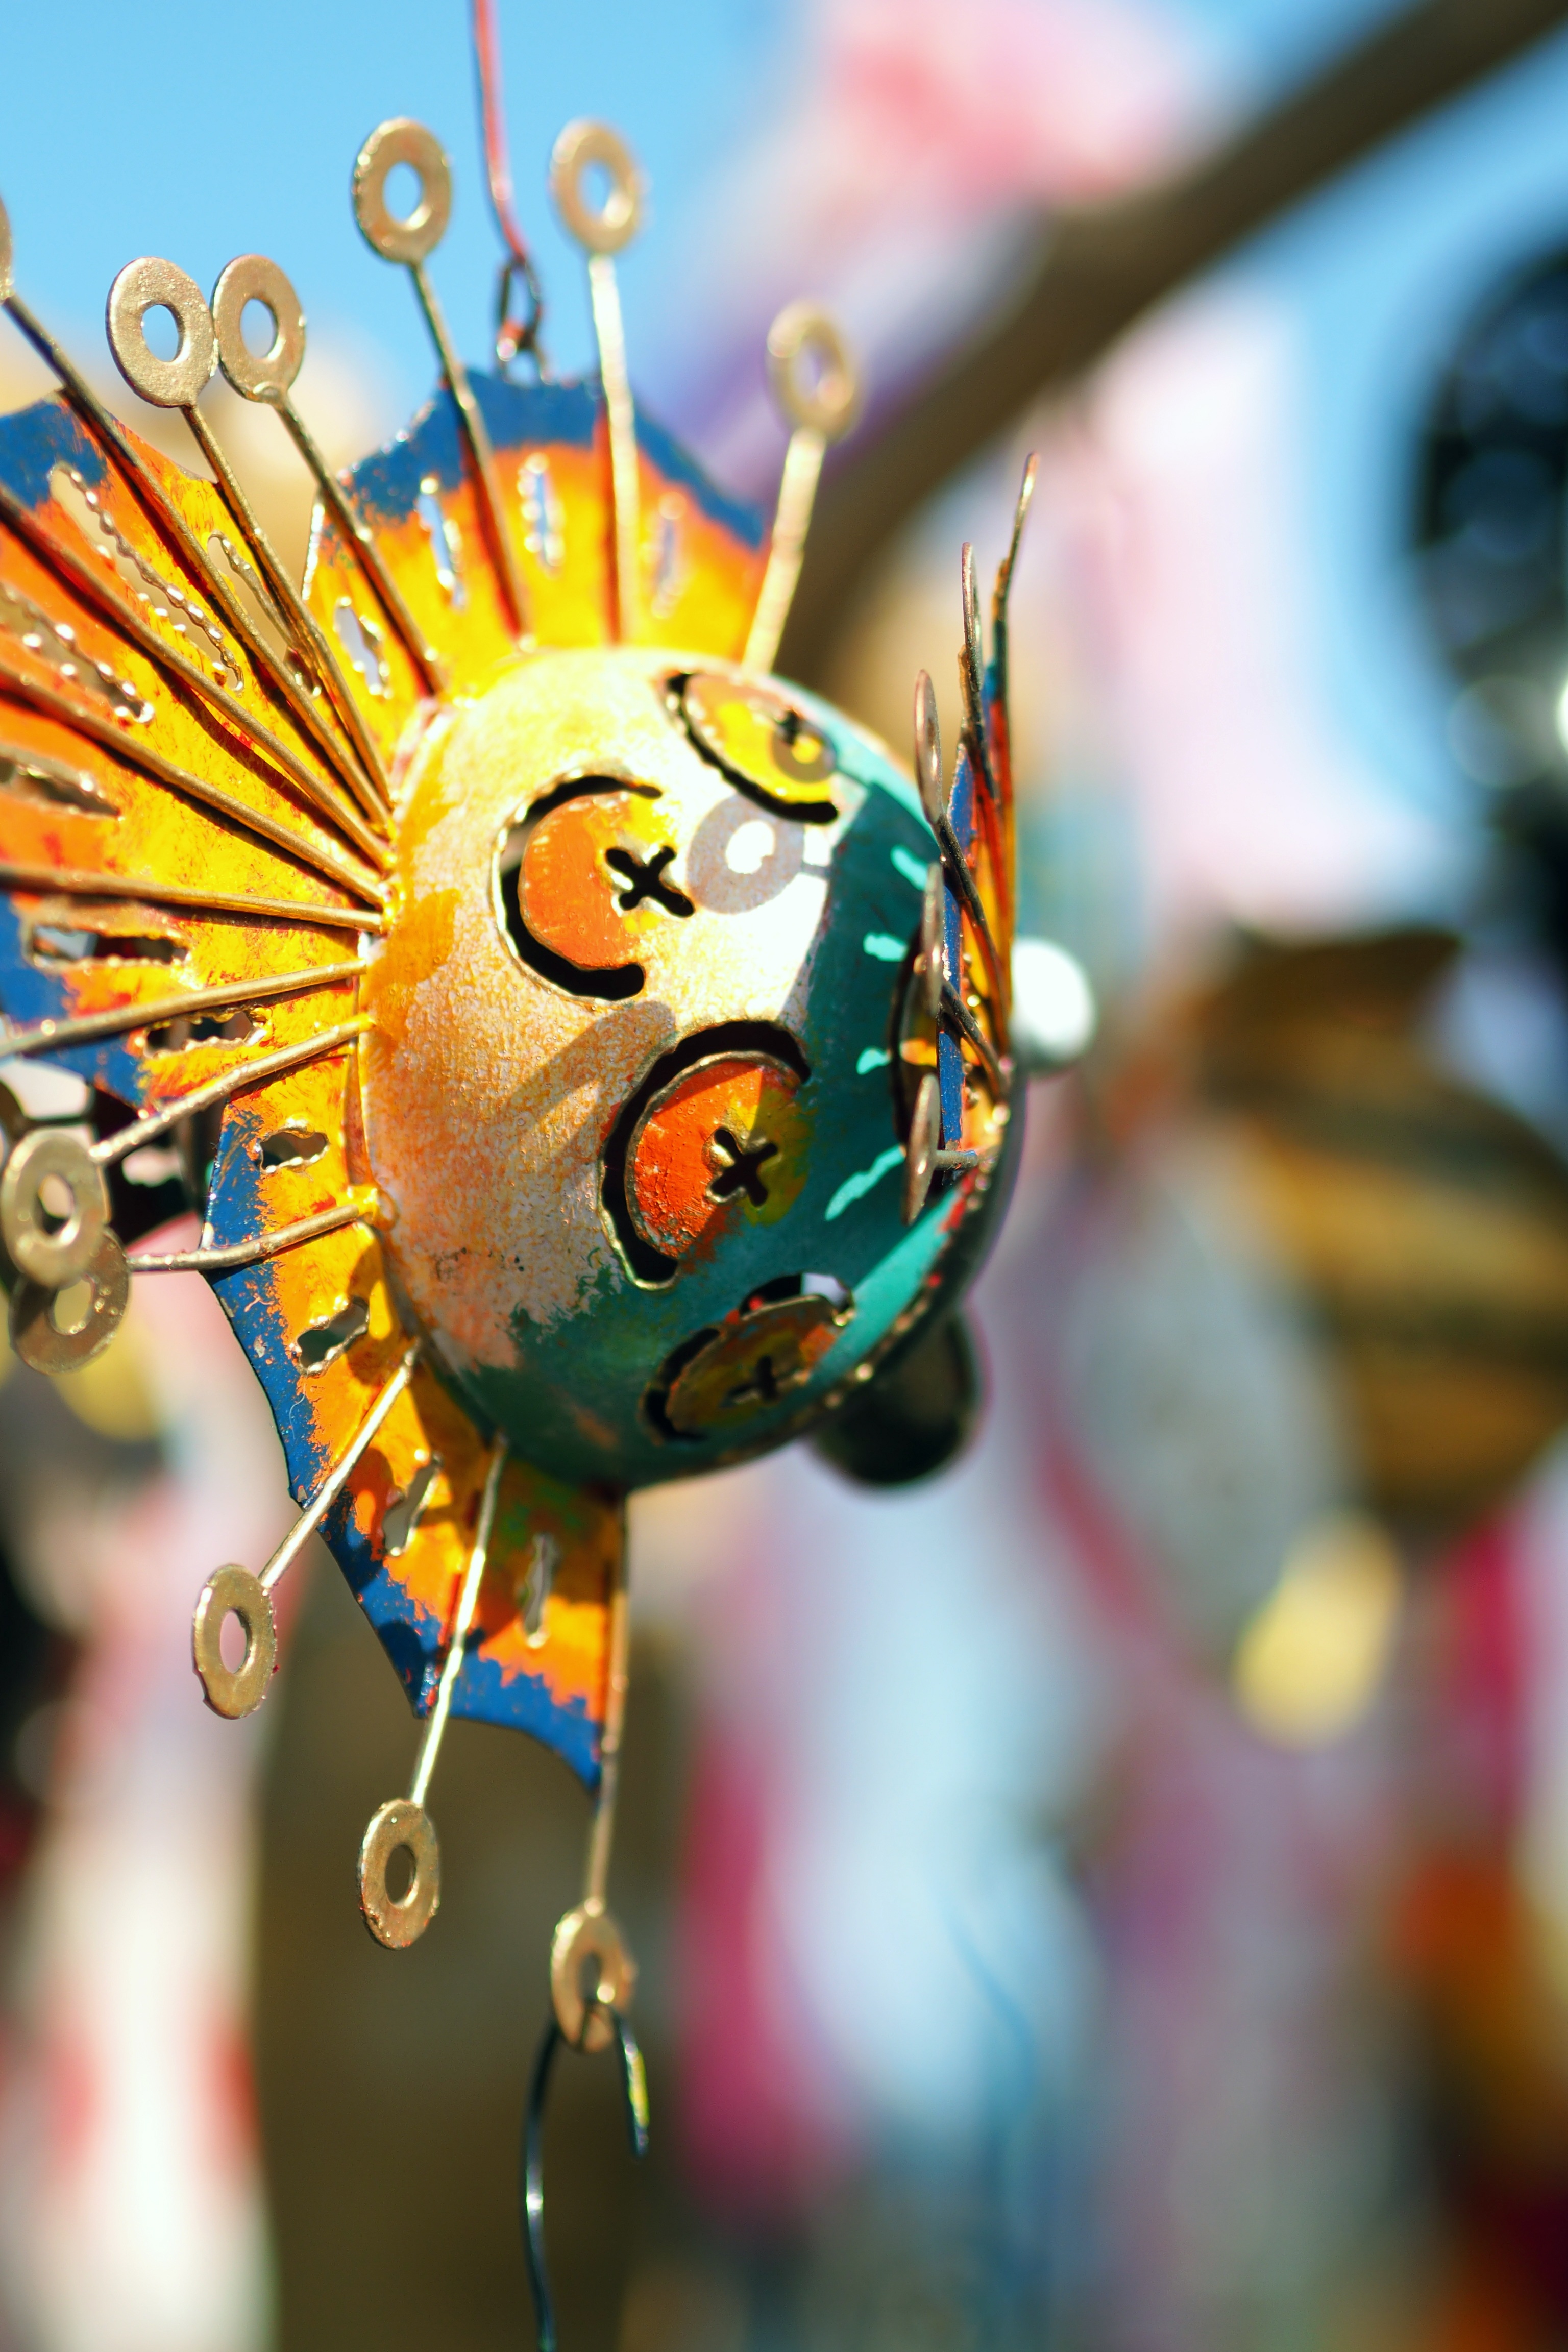
photography, flower, decoration, carnival, color, metal, yellow, fish, toy, ornament, close up, handmade, ornamental, recycled, macro photography, repurposed